Iuliia Artemeva

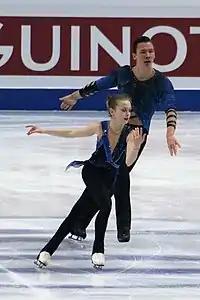
Artemeva/Nazarychev at the 2019–20 JGP Final

"Small medals for short and free programs awarded only at ISU Championships. Personal bests highlighted in" bold.